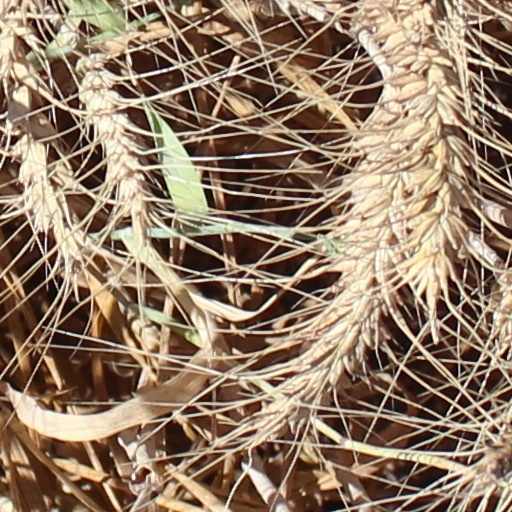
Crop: wheat